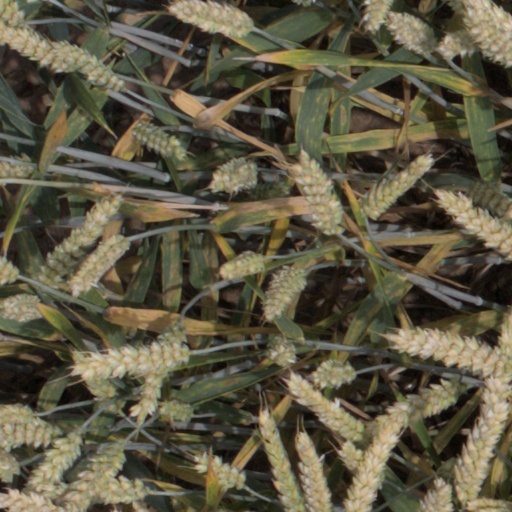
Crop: wheat